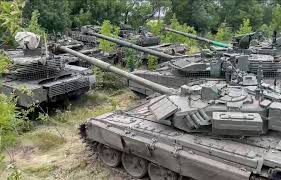
Label: T-90